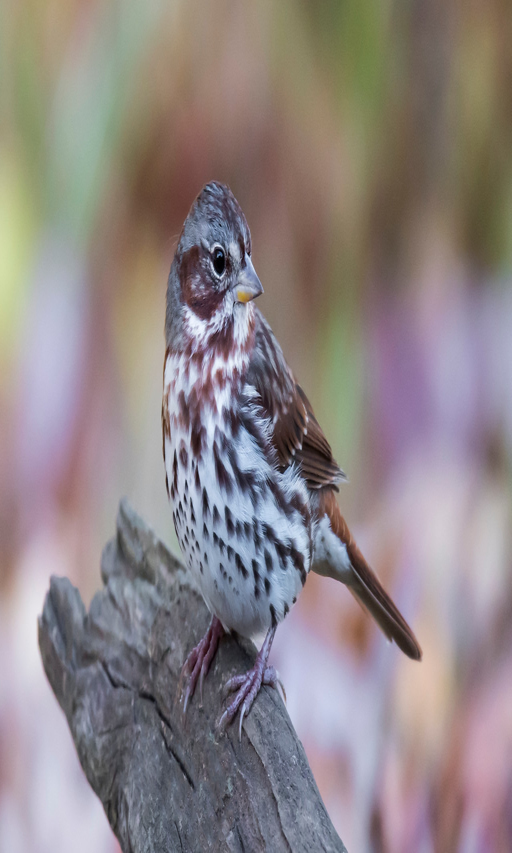
biological species really prefers to be on the ground so i had to wait a long time before it finally landed on one of the branches .